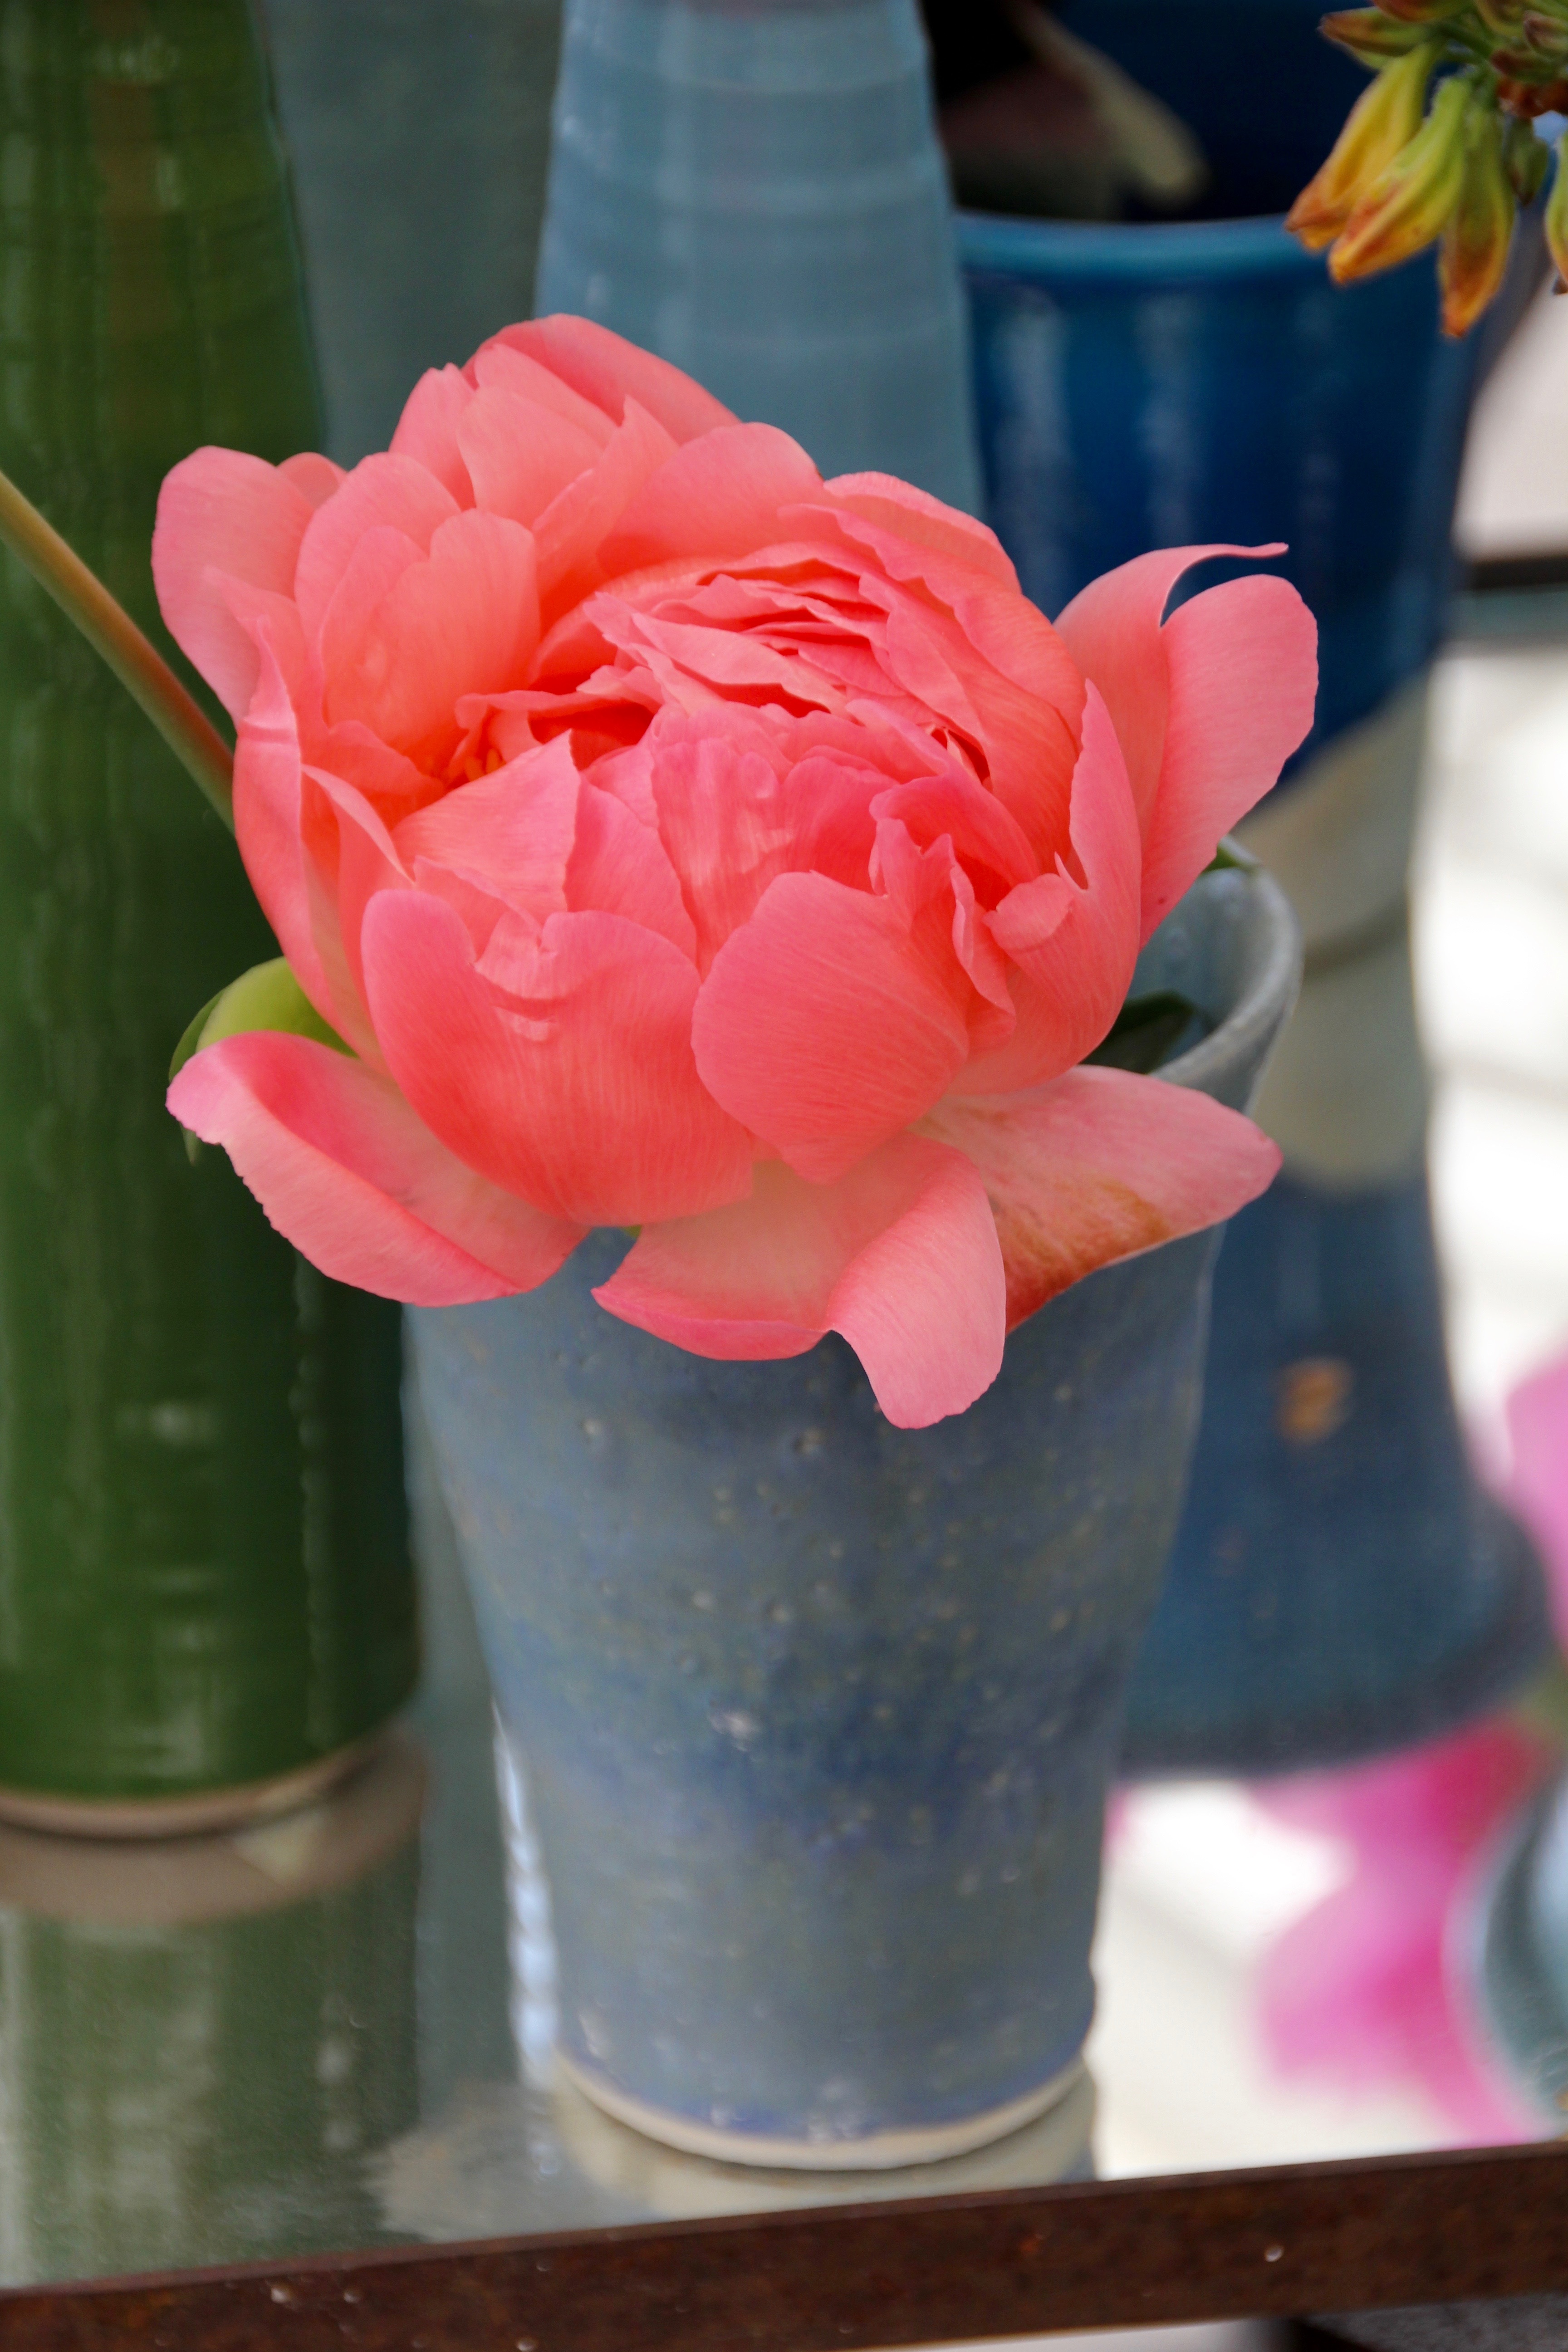
blossom, plant, flower, petal, bloom, red, color, pink, close, floristry, peony, paeonia, flowering plant, pentecost rosengew chs, shrub peony, paeoniaceae, land plant